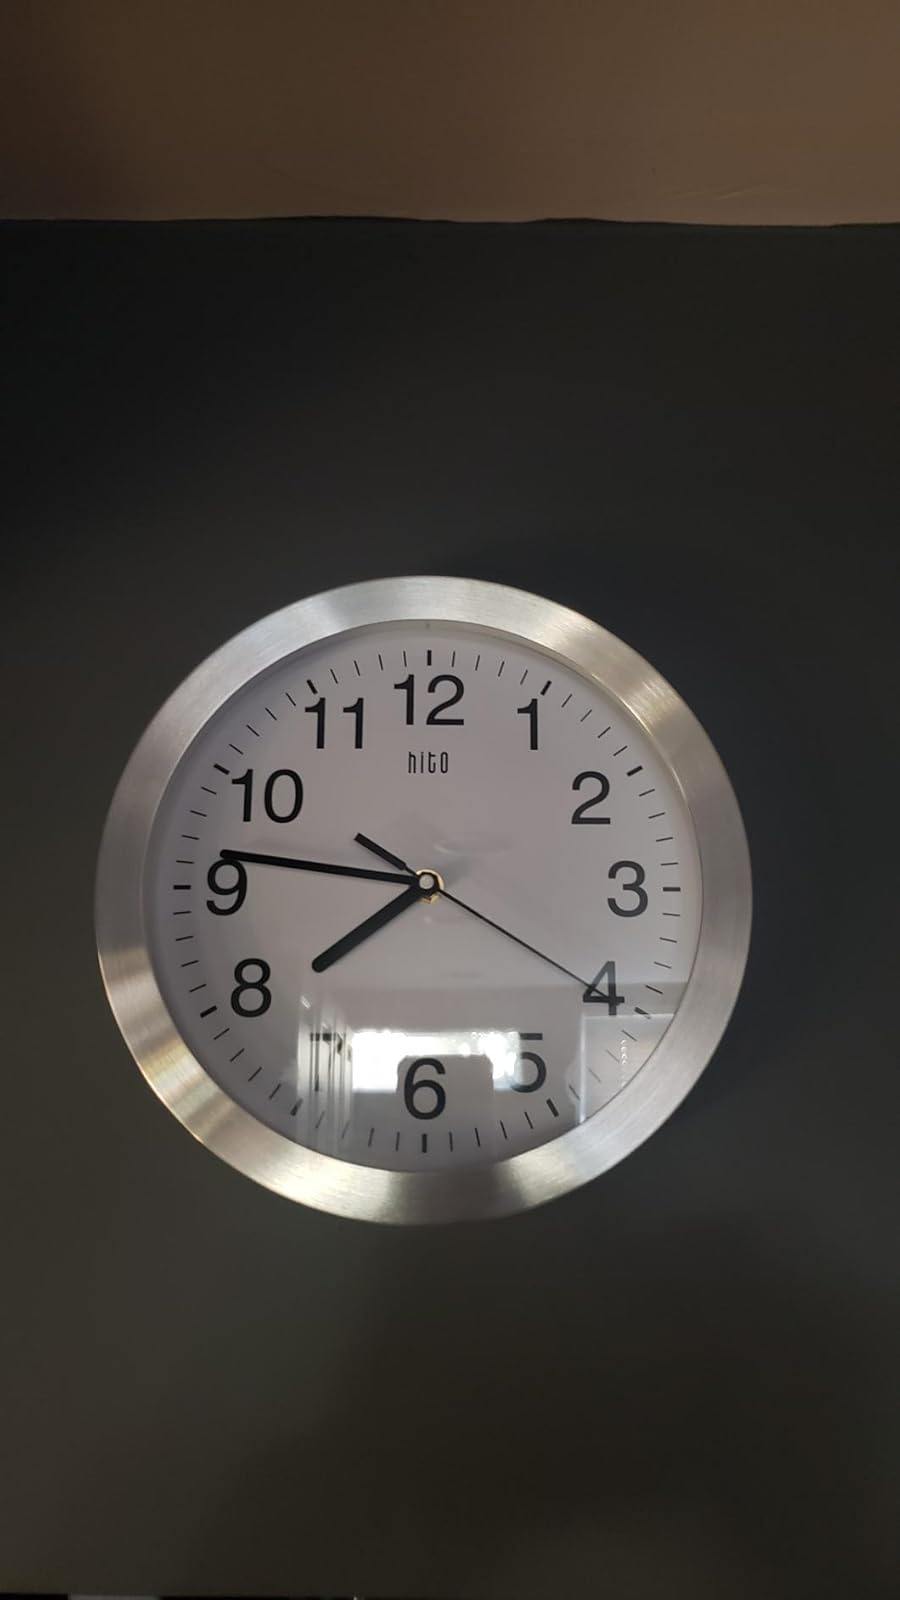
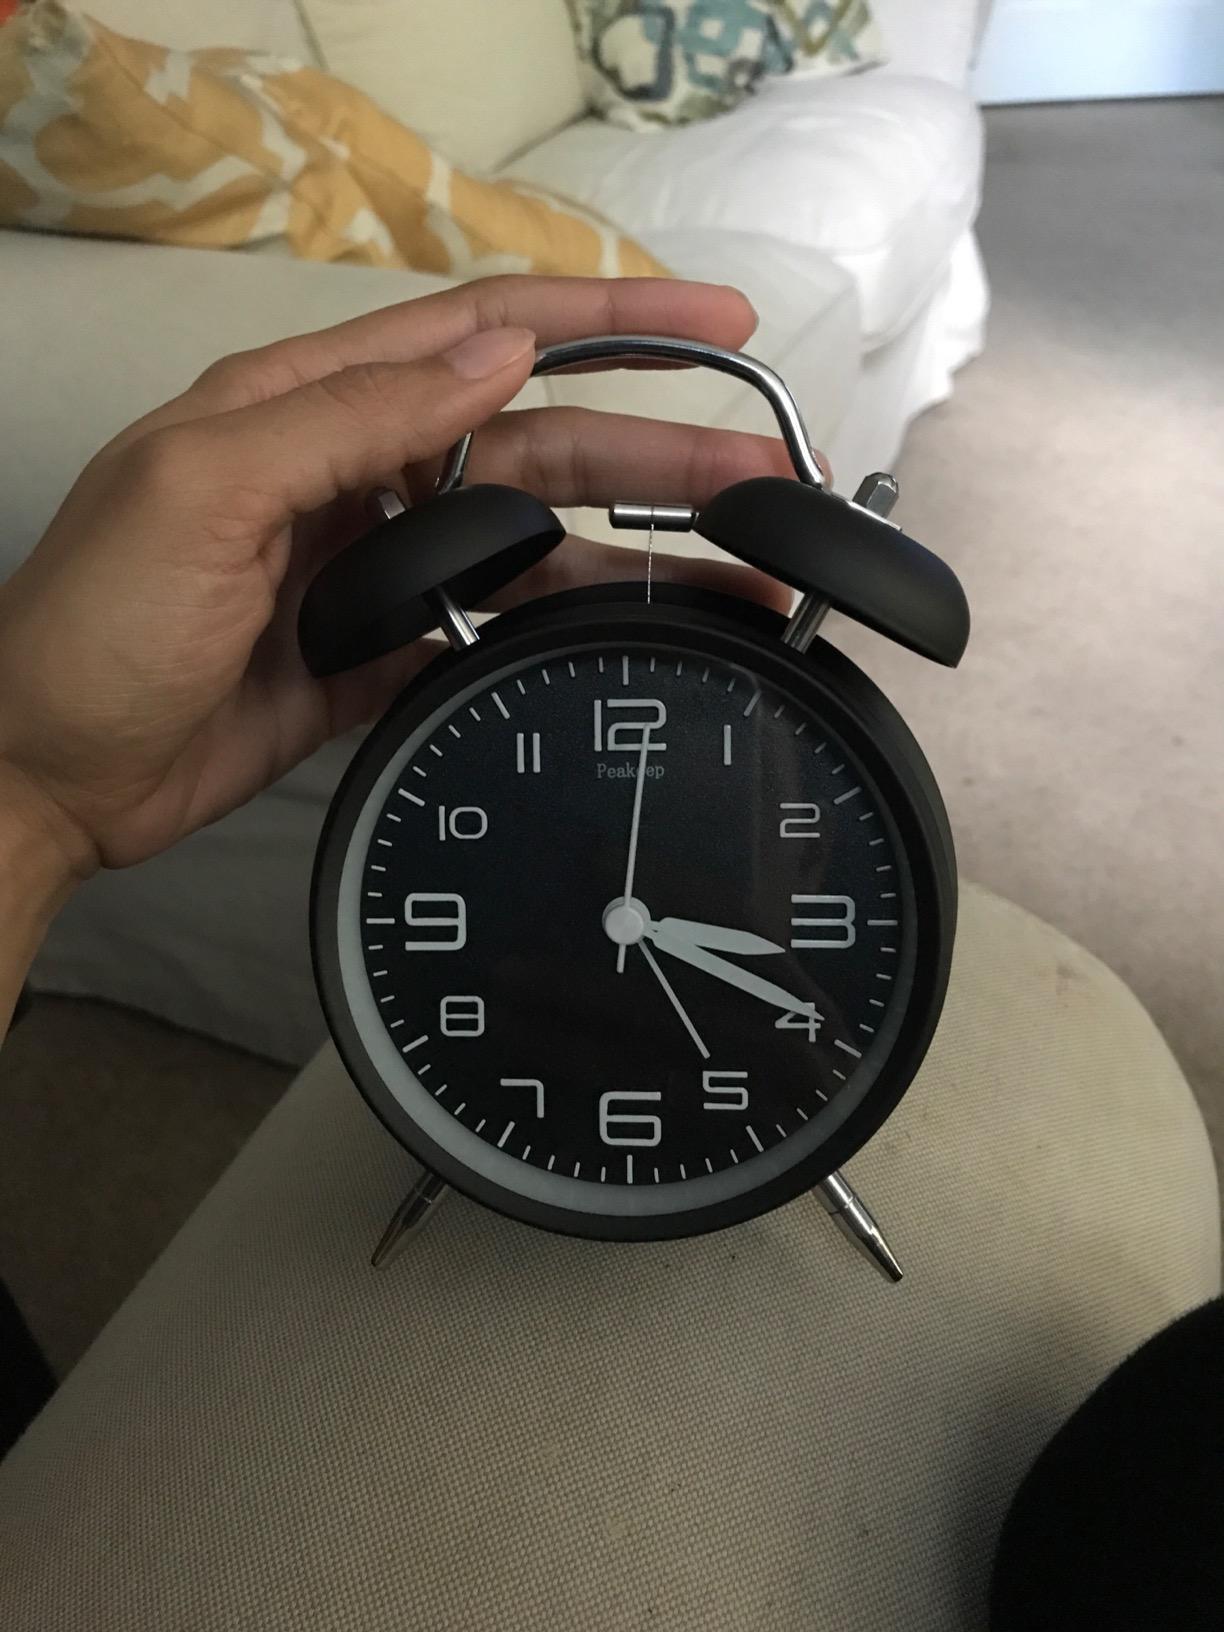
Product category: clock
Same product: no